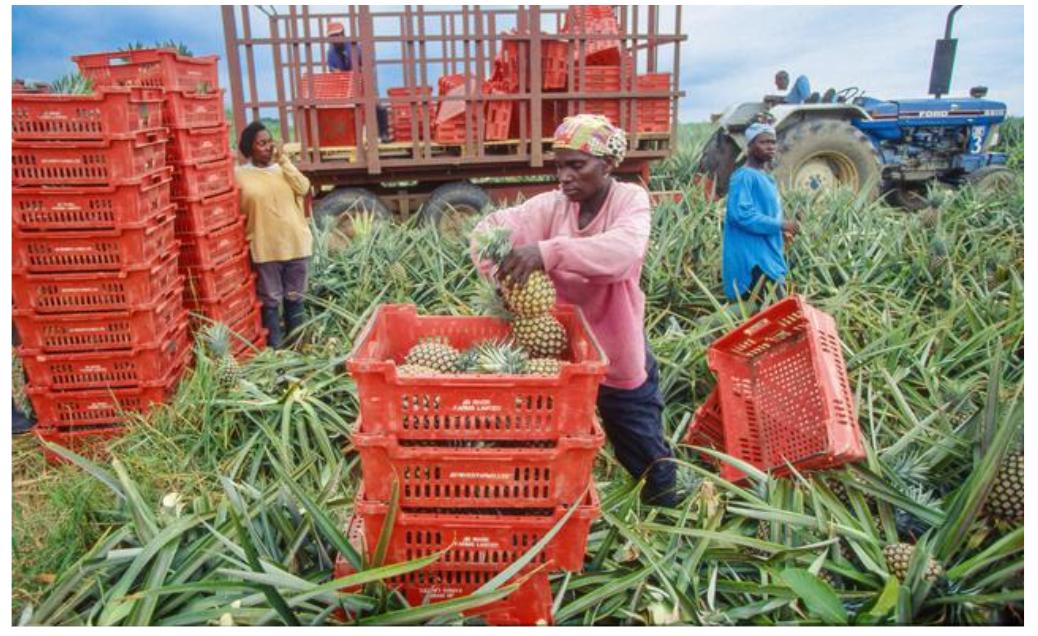
Kundi kubwa la watu mbalimbali wakifanya mavuno ya mananasi katika eneo hilo, wakiandaa tayari kwa ajili ya kwenda kuuzwa wakiweka katika makontena mekundu. Mananasi ni zao la biashara yanayotumiwa na wakulima kwa ajili ya kujiingizia kipato.